Optical media preservation

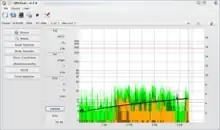
Error rate measurement on a DVD+R. The error rate is still within a healthy range.

By measuring the rate of correctable data errors, potential future data losses caused by media degradation can be predicted.